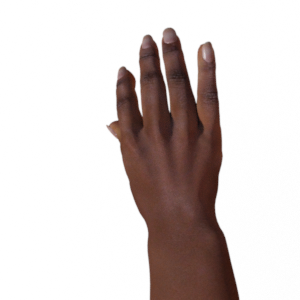
Label: paper